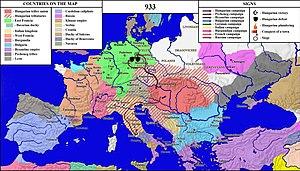
La bataille de Riade ou bataille de Merseburg a eu lieu le 15 mars 933 entre les troupes de Francie orientale commandées par le roi Henri Iᵉʳ et les Magyars dans un endroit non identifié du nord de la Thuringe, le long de la rivière Unstrut. Elle a été causée par la décision prise par Henri Iᵉʳ en 932 au Synode d'Erfurt de cesser de payer un tribut annuel aux Magyars. Elle s'est conclue par une victoire allemande.